The German Chainsaw Massacre

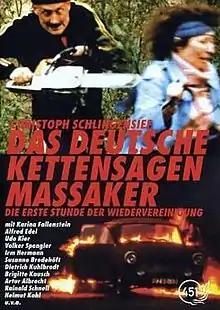
DVD cover

The German Chainsaw Massacre - The First Hour of the Reunification (German: "Das deutsche Kettensägenmassaker"), also known as Blackest Heart in the United States, is a 1990 German horror film written and directed by Christoph Schlingensief and starring Karina Fallenstein, Alfred Edel, Udo Kier and Irm Hermann. It is the second film in Schlingensief's "Deutschlandtrilogie" (German Trilogy).